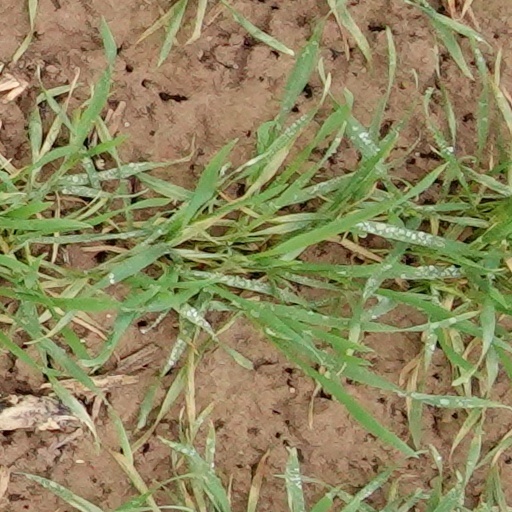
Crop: wheat